Victoria Spartz

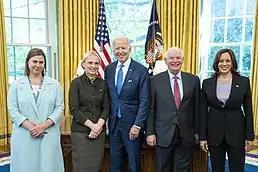
Spartz (second from left) joins President Biden, Rep. Elissa Slotkin, Vice President Harris, and Senator Ben Cardin for the signing of the Ukraine Democracy Defense Lend-Lease Act of 2022. May 2022

Spartz called the Russian invasion of Ukraine starting in early 2022 "a genocide of the Ukrainian people by a crazy man". Spartz was one of the first US officials to call Russian actions "war crimes". At the time of the invasion, Spartz had family still living in Ukraine, including her grandmother, who was living in Chernihiv, which was under siege by Russia.